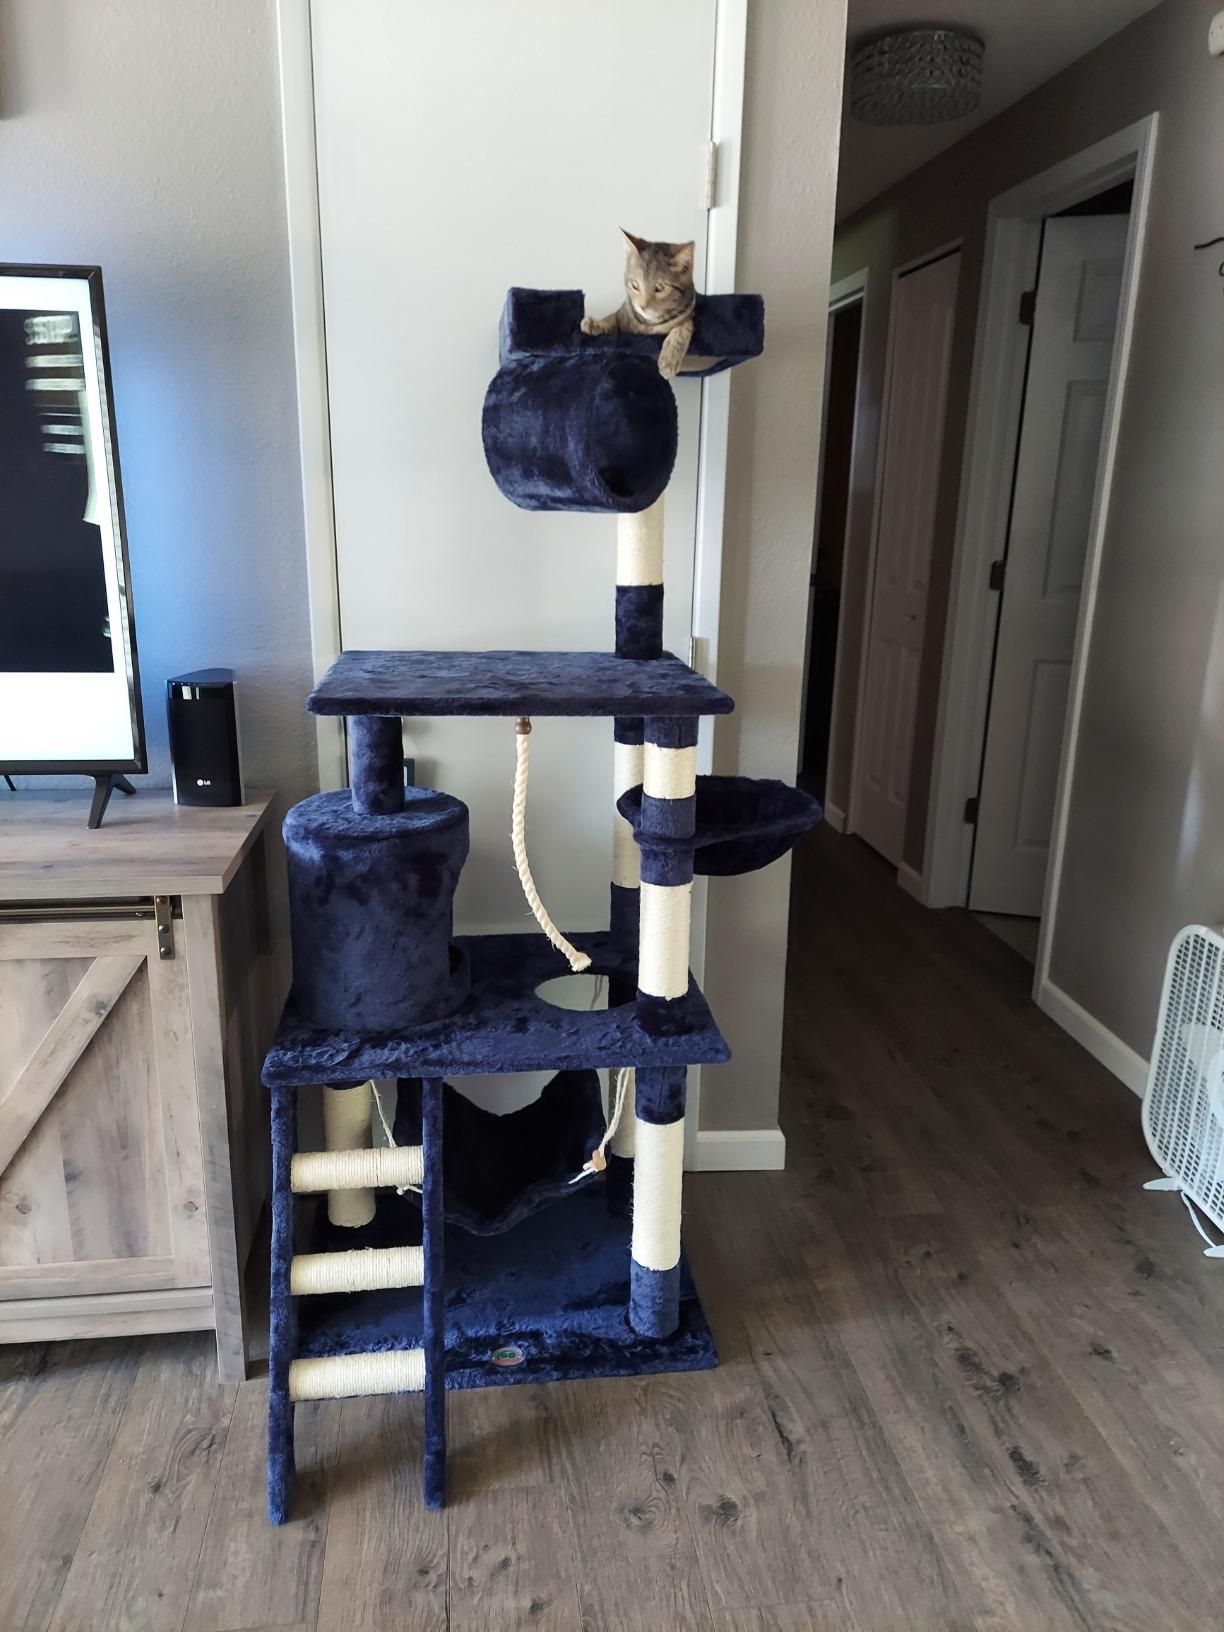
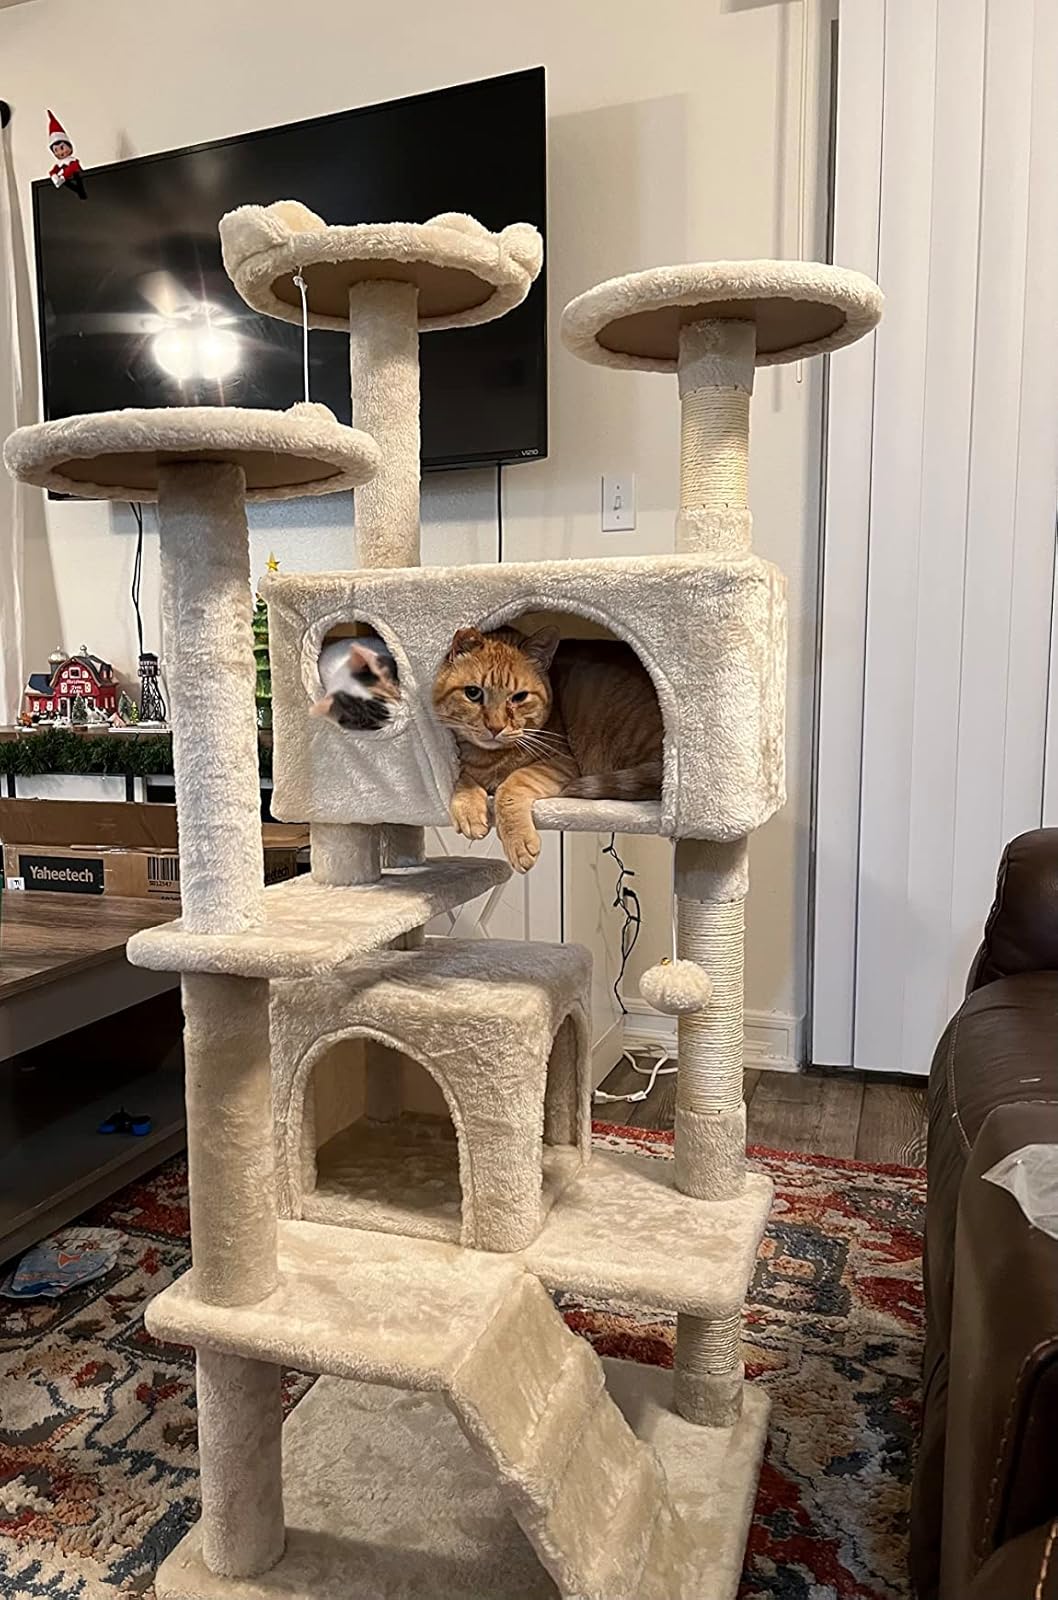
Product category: items_cat tree
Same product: no